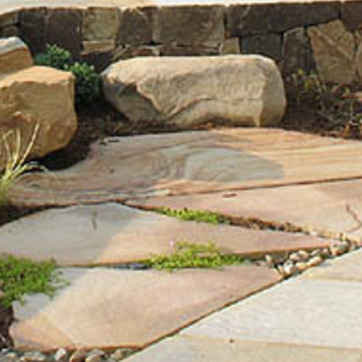
Material: stone